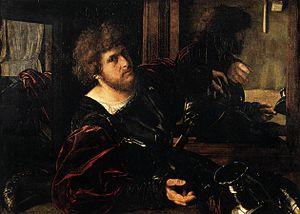
Gaston de Foix, né à Mazères le 10 décembre 1489 et mort à Ravenne le 11 avril 1512, est duc de Nemours, comte d'Étampes et vicomte de Narbonne. Il est général des armées de son oncle le roi Louis XII dans son armée en Italie.
Le Paragone, était un débat de la Renaissance italienne dans lequel la peinture et la sculpture étaient chacune défendues comme supérieures et donc distinctes les unes des autres. Alors que d'autres formes d'art, telles que l'architecture et la poésie, faisaient partie du débat, la peinture et la sculpture sont les deux formes d'art sur lesquelles le débat s'est porté en priorité.
Autoportrait ou Portrait d'un homme en armure, autrefois appelé Portrait de Gaston de Foix, est un tableau peint à l'huile sur toile par Giovanni Gerolamo Savoldo vers 1525. Il est conservé au musée du Louvre à Paris.